Quebec French profanity

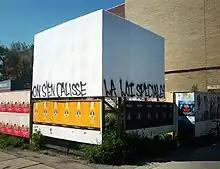
Graffiti in Montreal, Quebec (loosely translated as "We don't give a fuck [about] the special law")

In Québec French, swear words can be combined into more powerful combinations to express extreme anger or disgust. These intricate uses of French profanities can be difficult to master. The combinations are endless; some people in both Quebec and francophone communities in other provinces consider mixing and matching swear words to be a sort of skilled art.